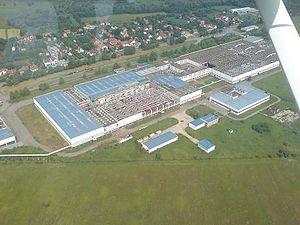
Pančevo est une ville de Serbie située dans la province autonome de Voïvodine. Au recensement de 2011, la ville intra muros comptait 76 203 habitants et son territoire métropolitain, appelé Ville de Pančevo, 123 414.